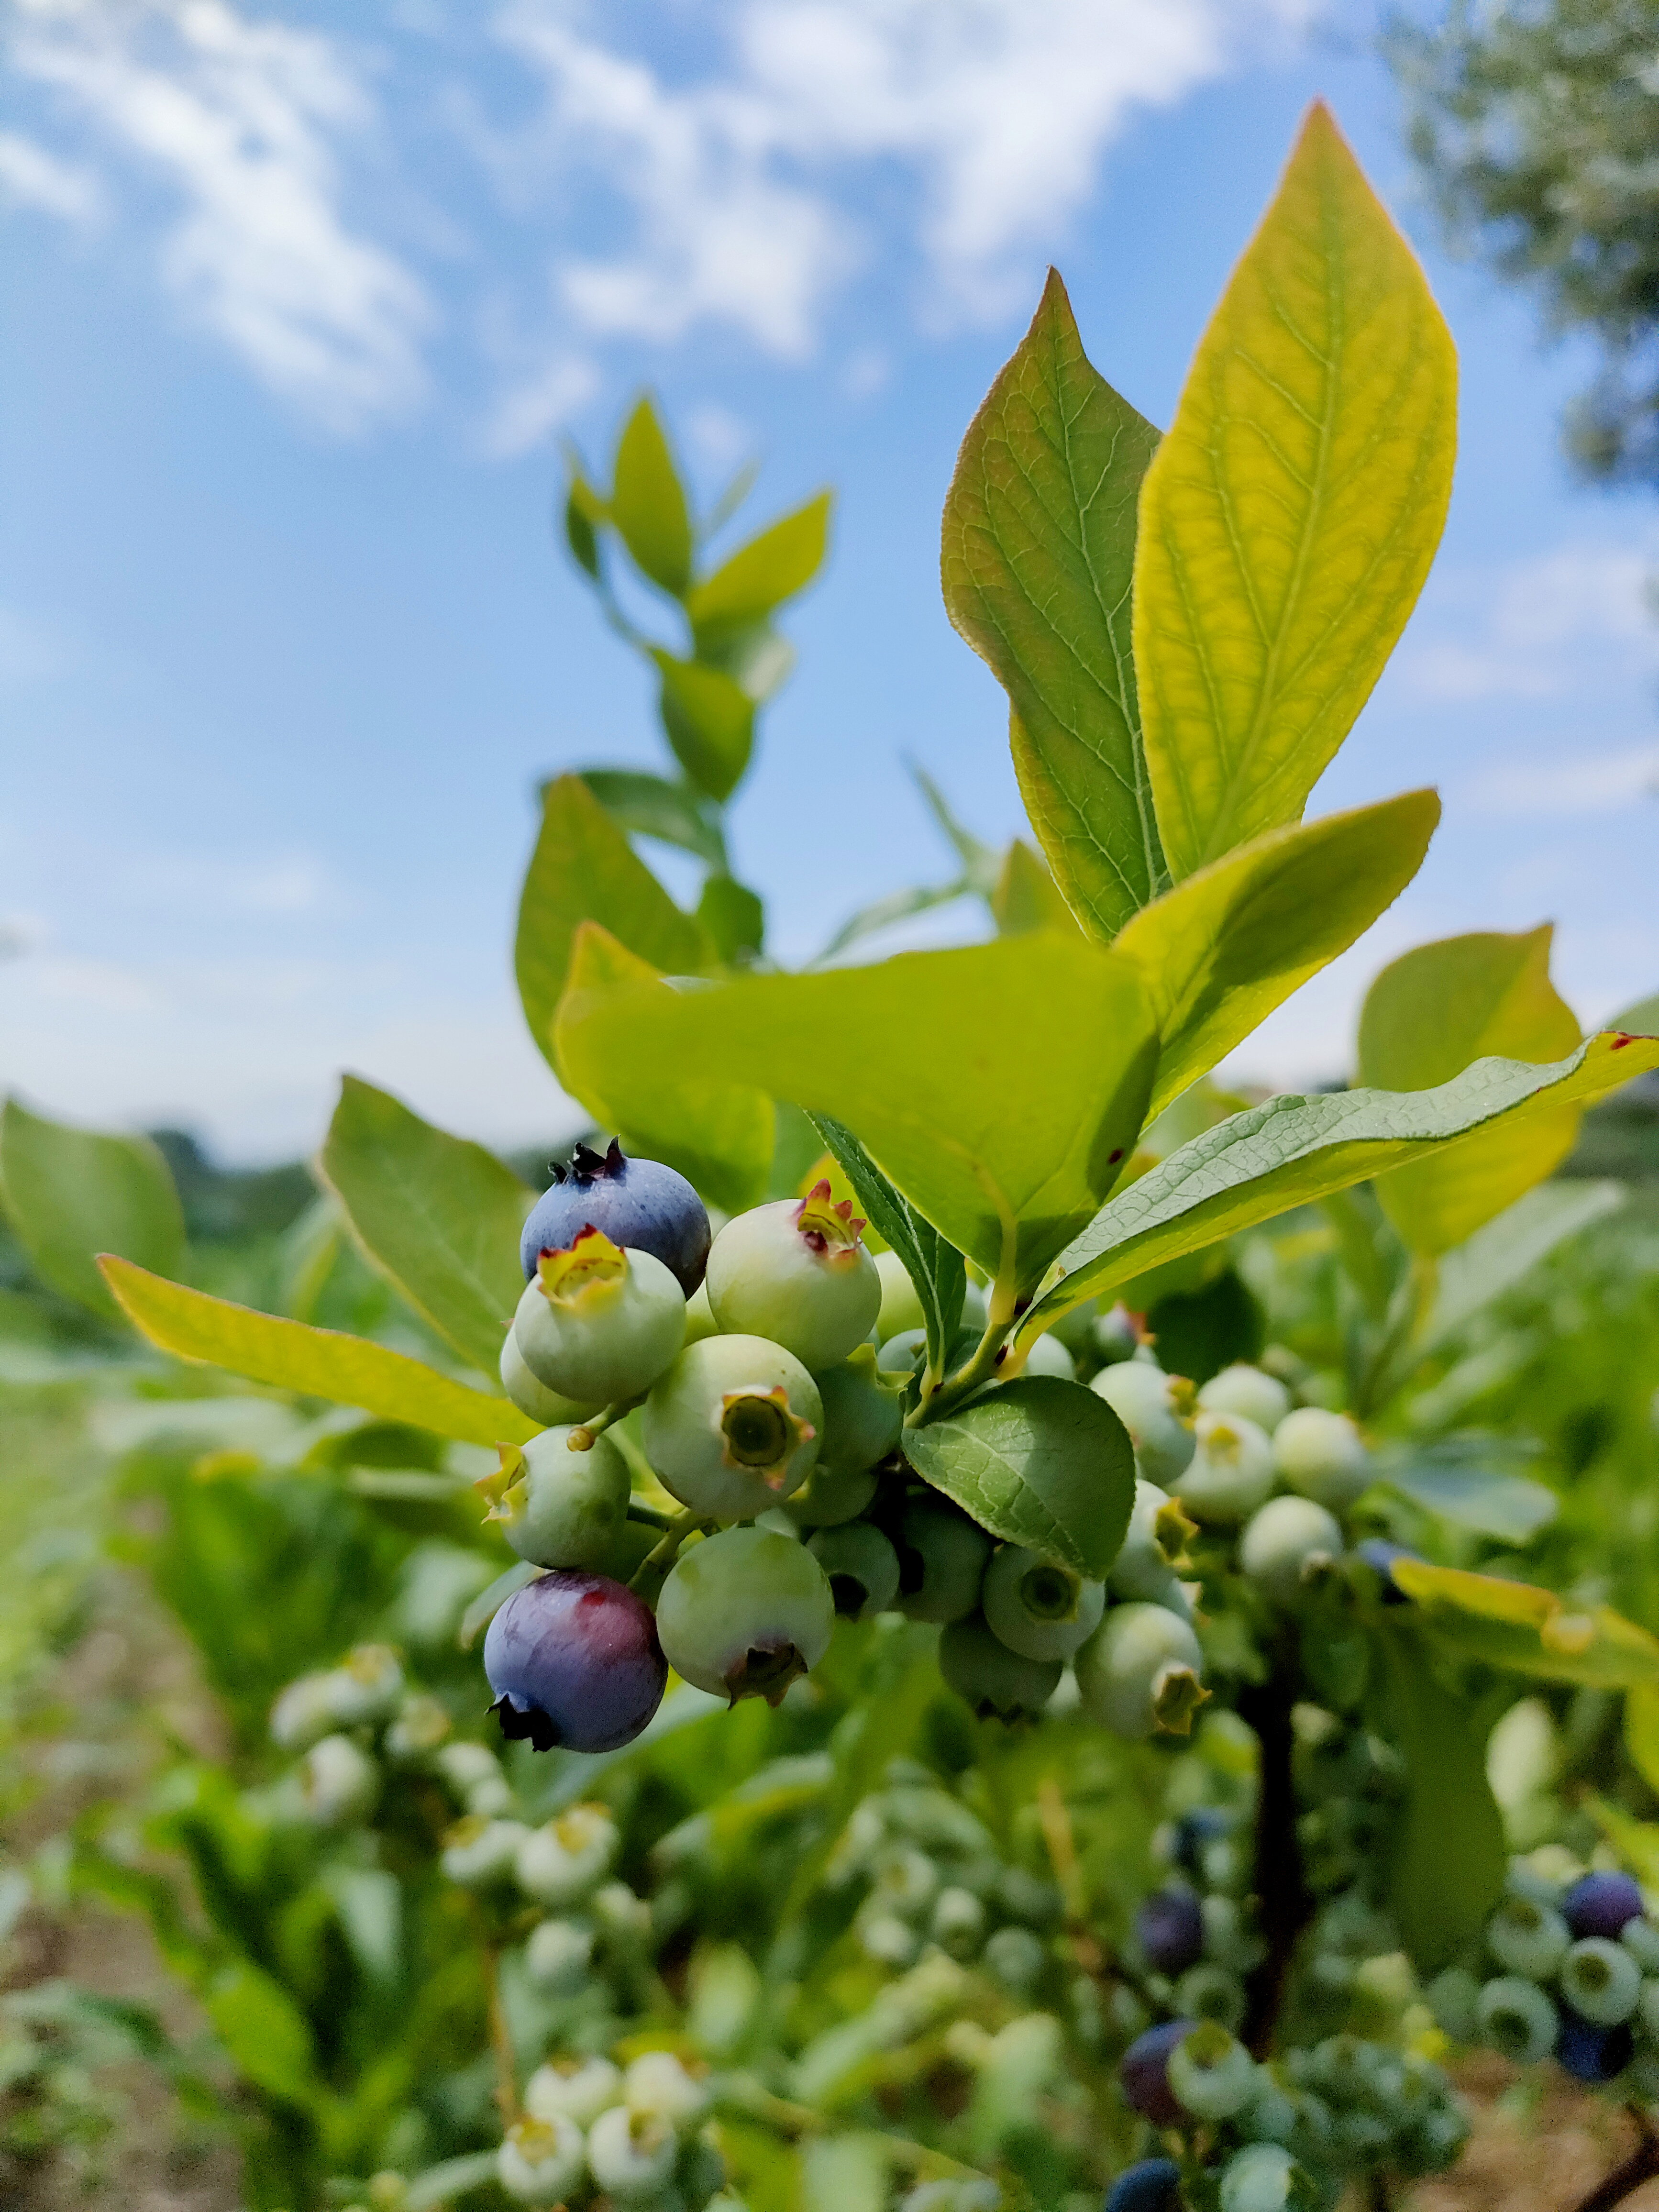
tree, sky, cloud, plant, flower, fruit, leaf, branch, food, berry, twig, produce, fruit tree, flowering plant, blueberry, bud, cumulus, arctostaphylos, mahonia, seedless fruit, prunus, shrub